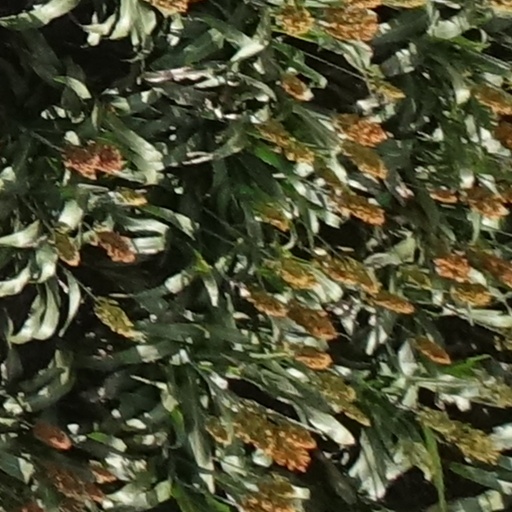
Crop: sorghum